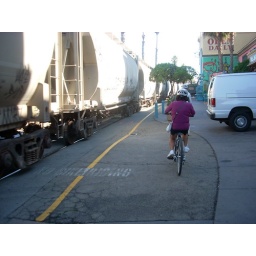
The train tracks run on the bike lane along the Boardwalk in Santa Cruz, California